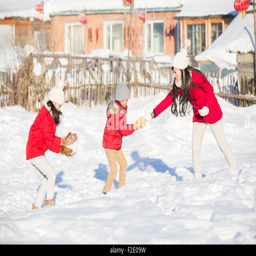
young mother and her children playing in the snow